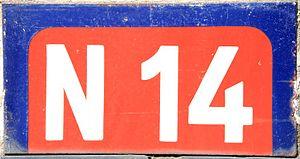
Cartouche de la route nationale 14
La route nationale 14, ou RN 14, était une route nationale française reliant Paris à Rouen. Elle naquit seulement à la fin du XVIIIᵉ siècle pour créer, à côté de l'axe historique suivant la vallée de la Seine, un second axe entre les deux grandes villes qui passerait par Pontoise. Elle reprenait alors quelque peu le tracé romain de la Chaussée Jules César mais était constituée surtout par des déviations successives.